Acciona

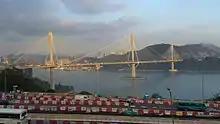
Ting Kau Bridge in Hong Kong

Major projects involving the company include the Torre Europa completed in 1985, the Ting Kau Bridge in Hong Kong completed in 1998, the Gare do Oriente in Lisbon completed in 1998, El Museu de les Ciències Príncipe Felipe completed in 2000, the German Chancellery completed in 2001, the King Abdullah University Hospital completed in 2002, the Alqueva Dam completed in 2002, and the El Palau de les Arts Reina Sofía completed in 2005.